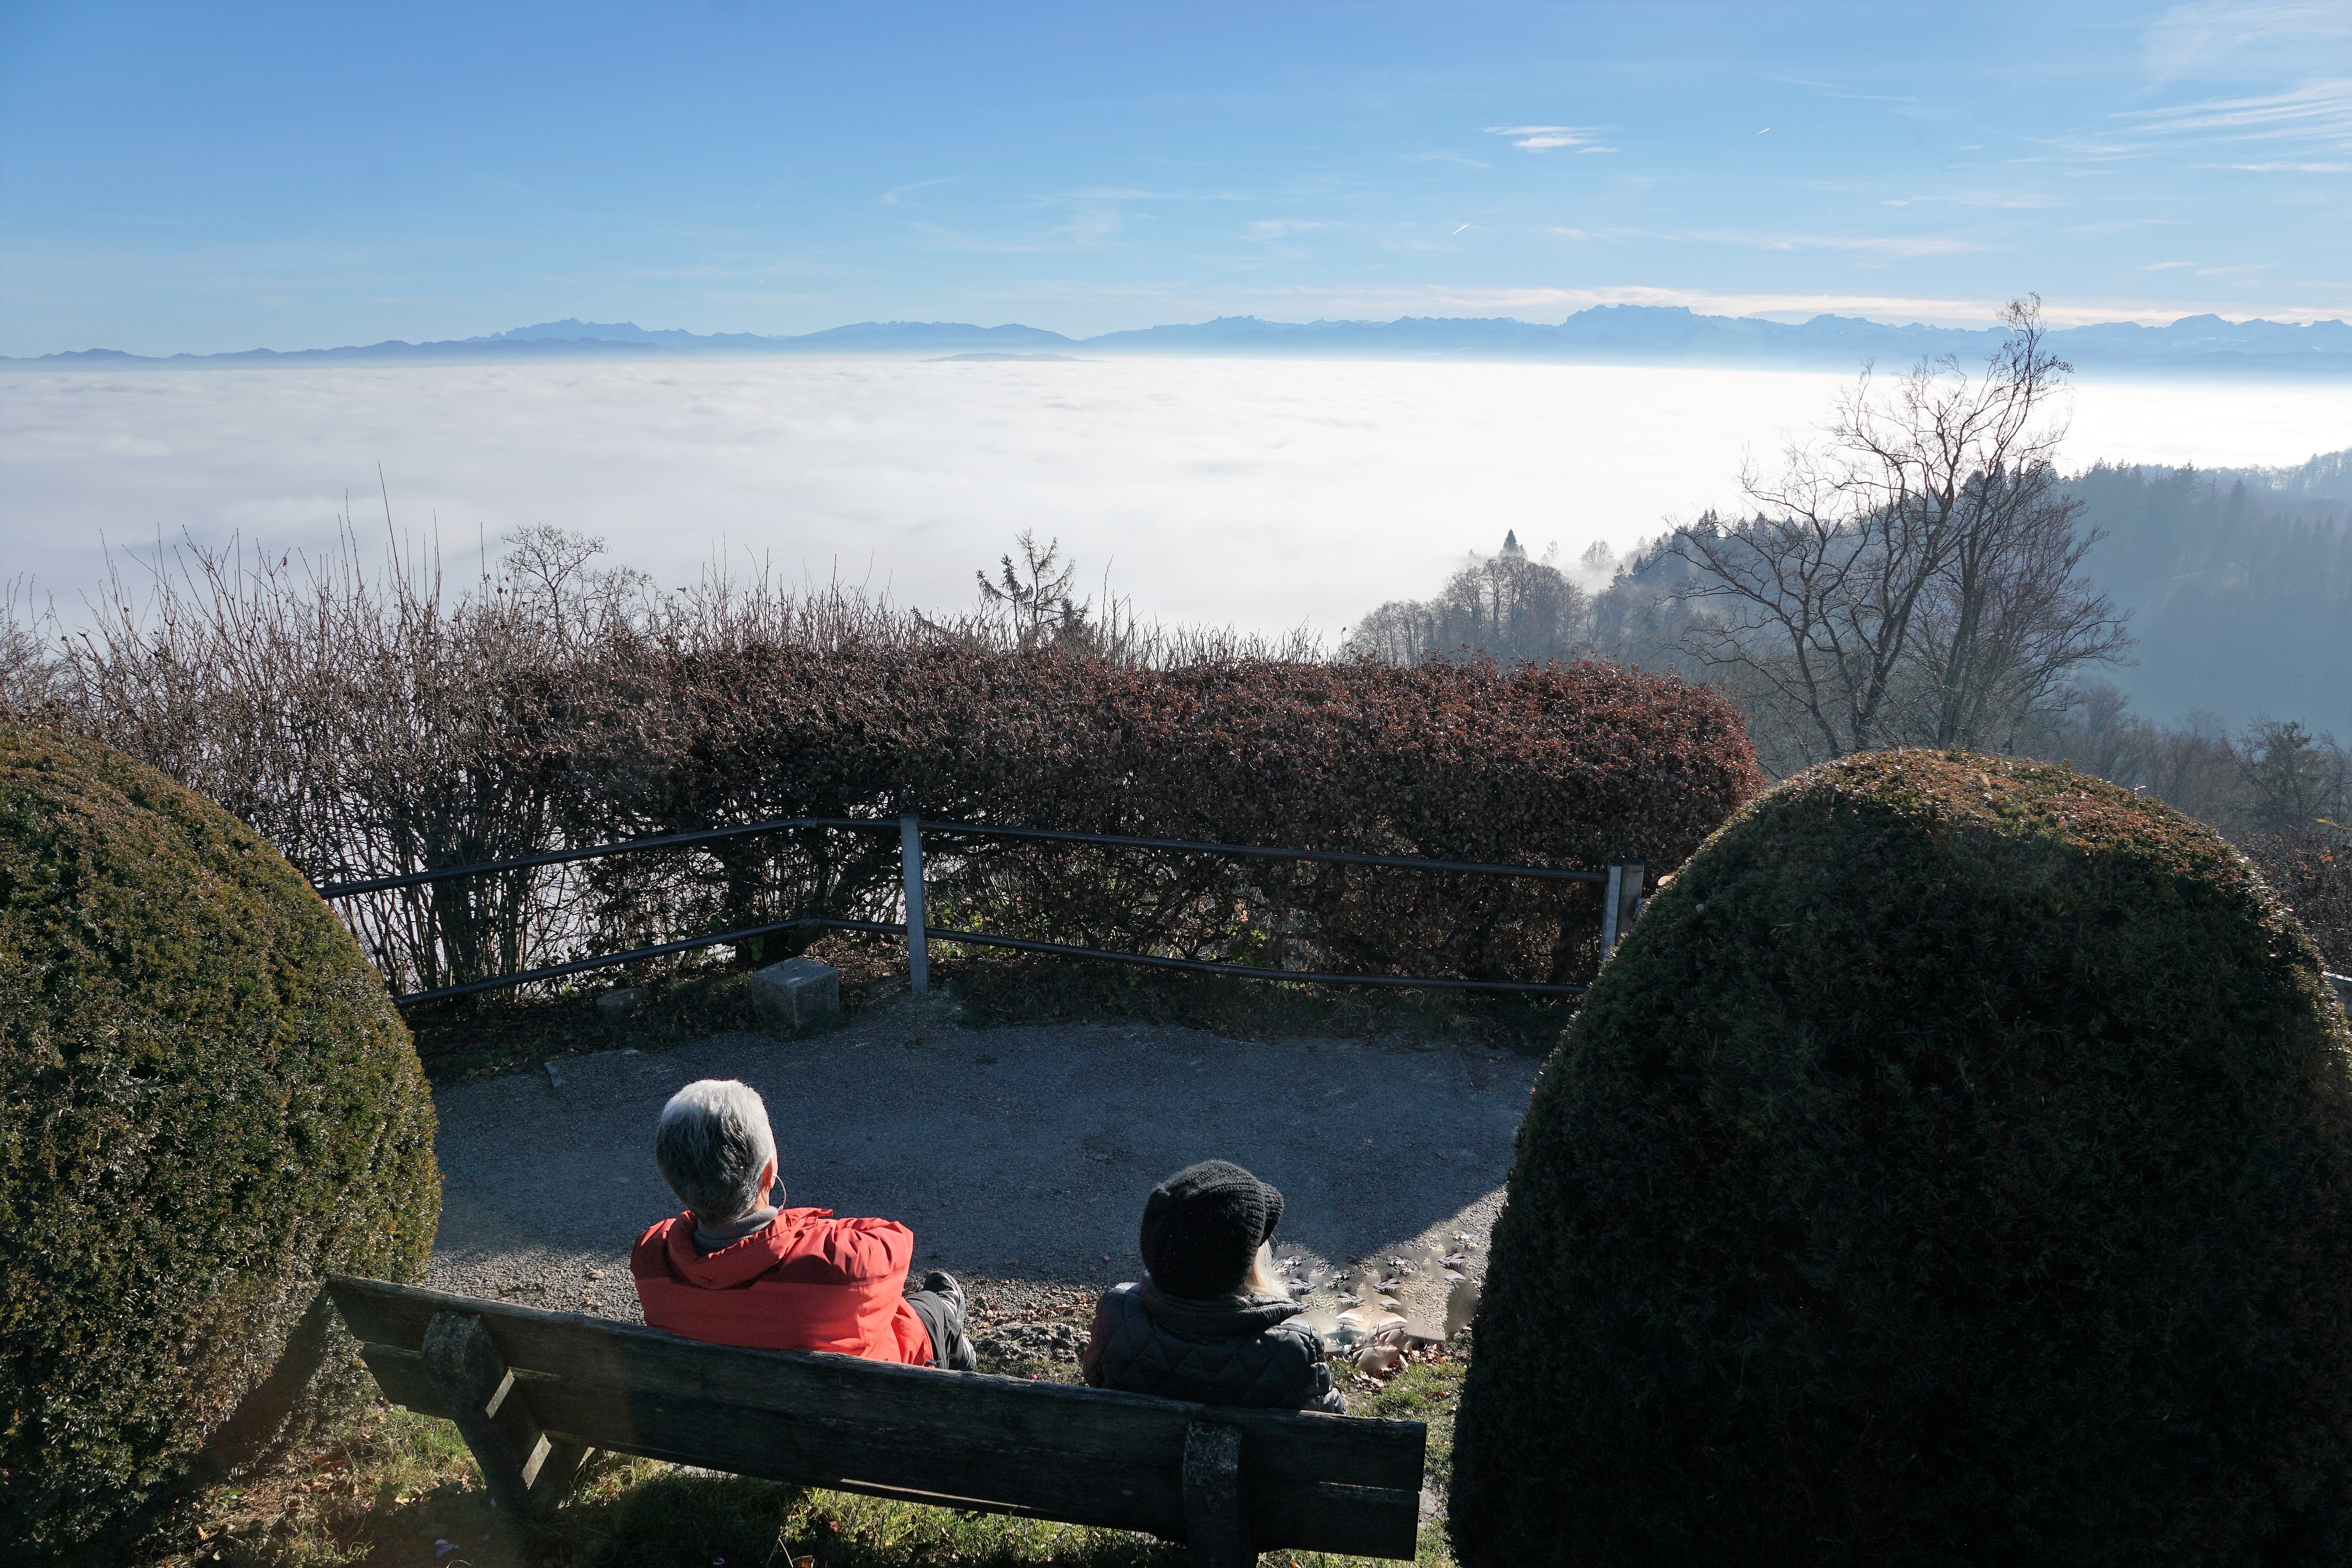
landscape, sea, tree, water, nature, rock, wilderness, mountain, winter, sky, sun, fog, white, morning, hill, lake, river, reflection, vehicle, autumn, weather, blue, reservoir, season, waterway, trees, sunny, clouds, swiss, canton, mood, time of year, rural area, intobeauty